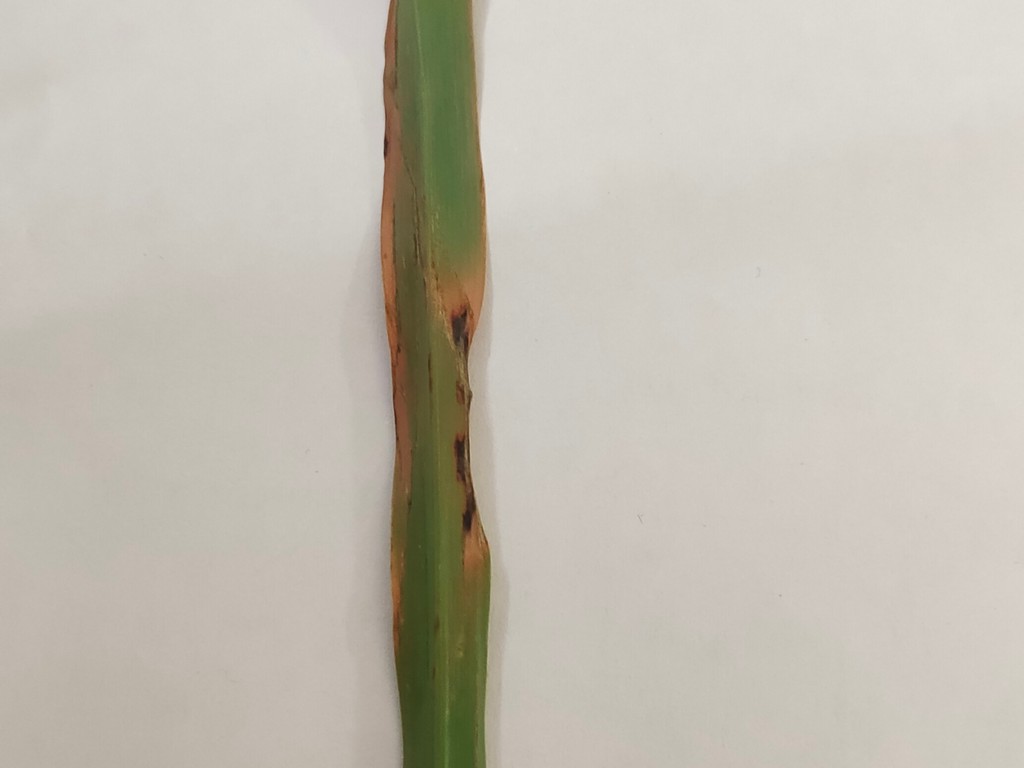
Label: Unhealthy